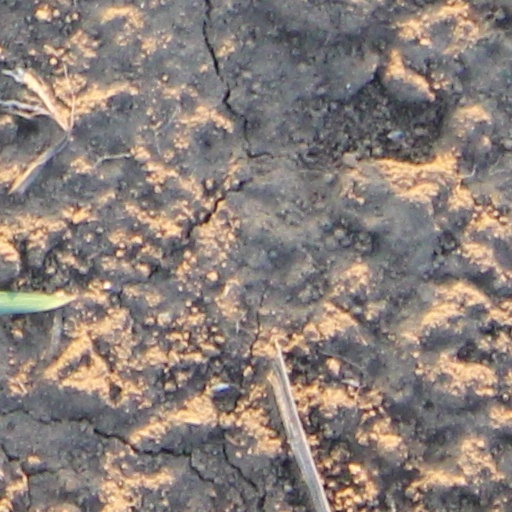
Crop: wheat